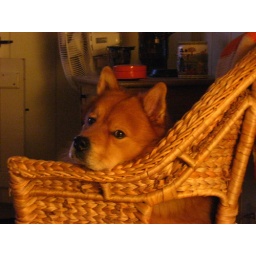
Oliver loves to lay in this chair while we sprawl out on the couch watching movies.